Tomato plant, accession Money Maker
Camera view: vertical (180 deg); turntable rotation: 90 degrees
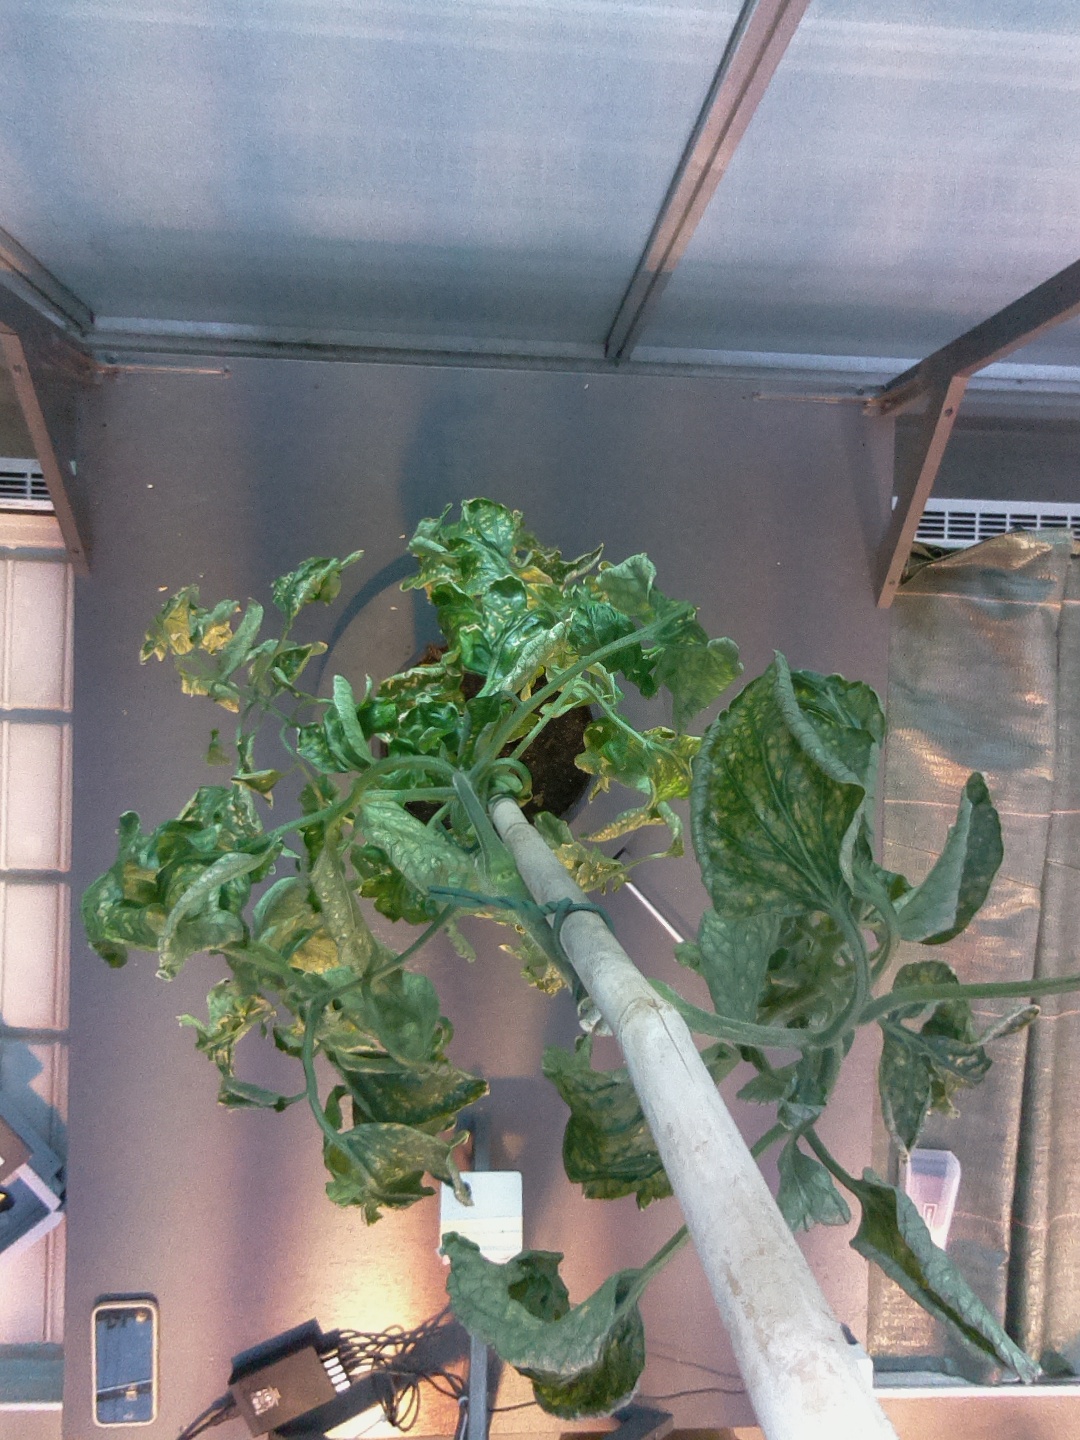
BBCH growth stage 52: 2 inflorescences visible